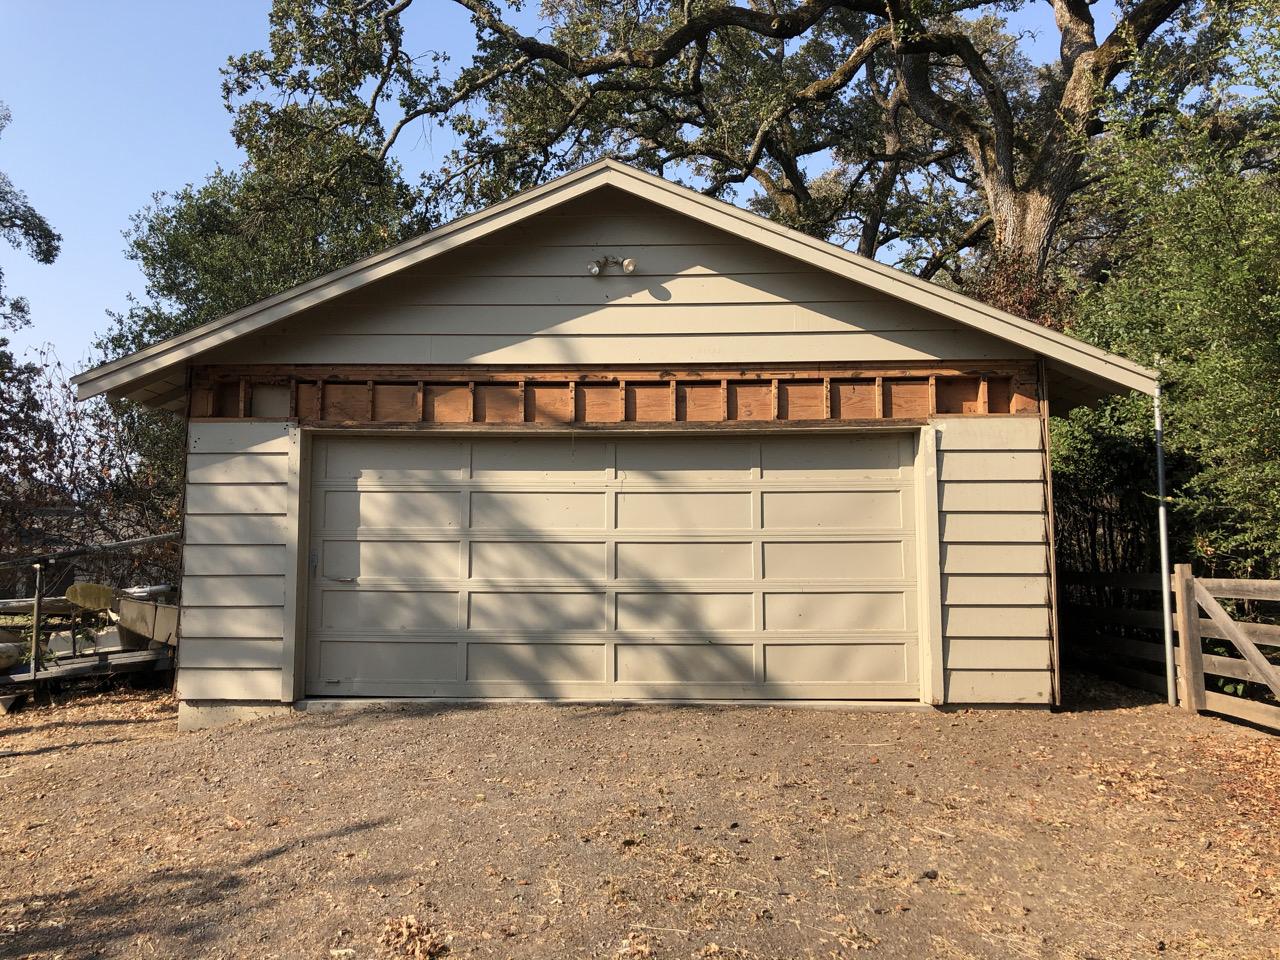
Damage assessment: no_damage